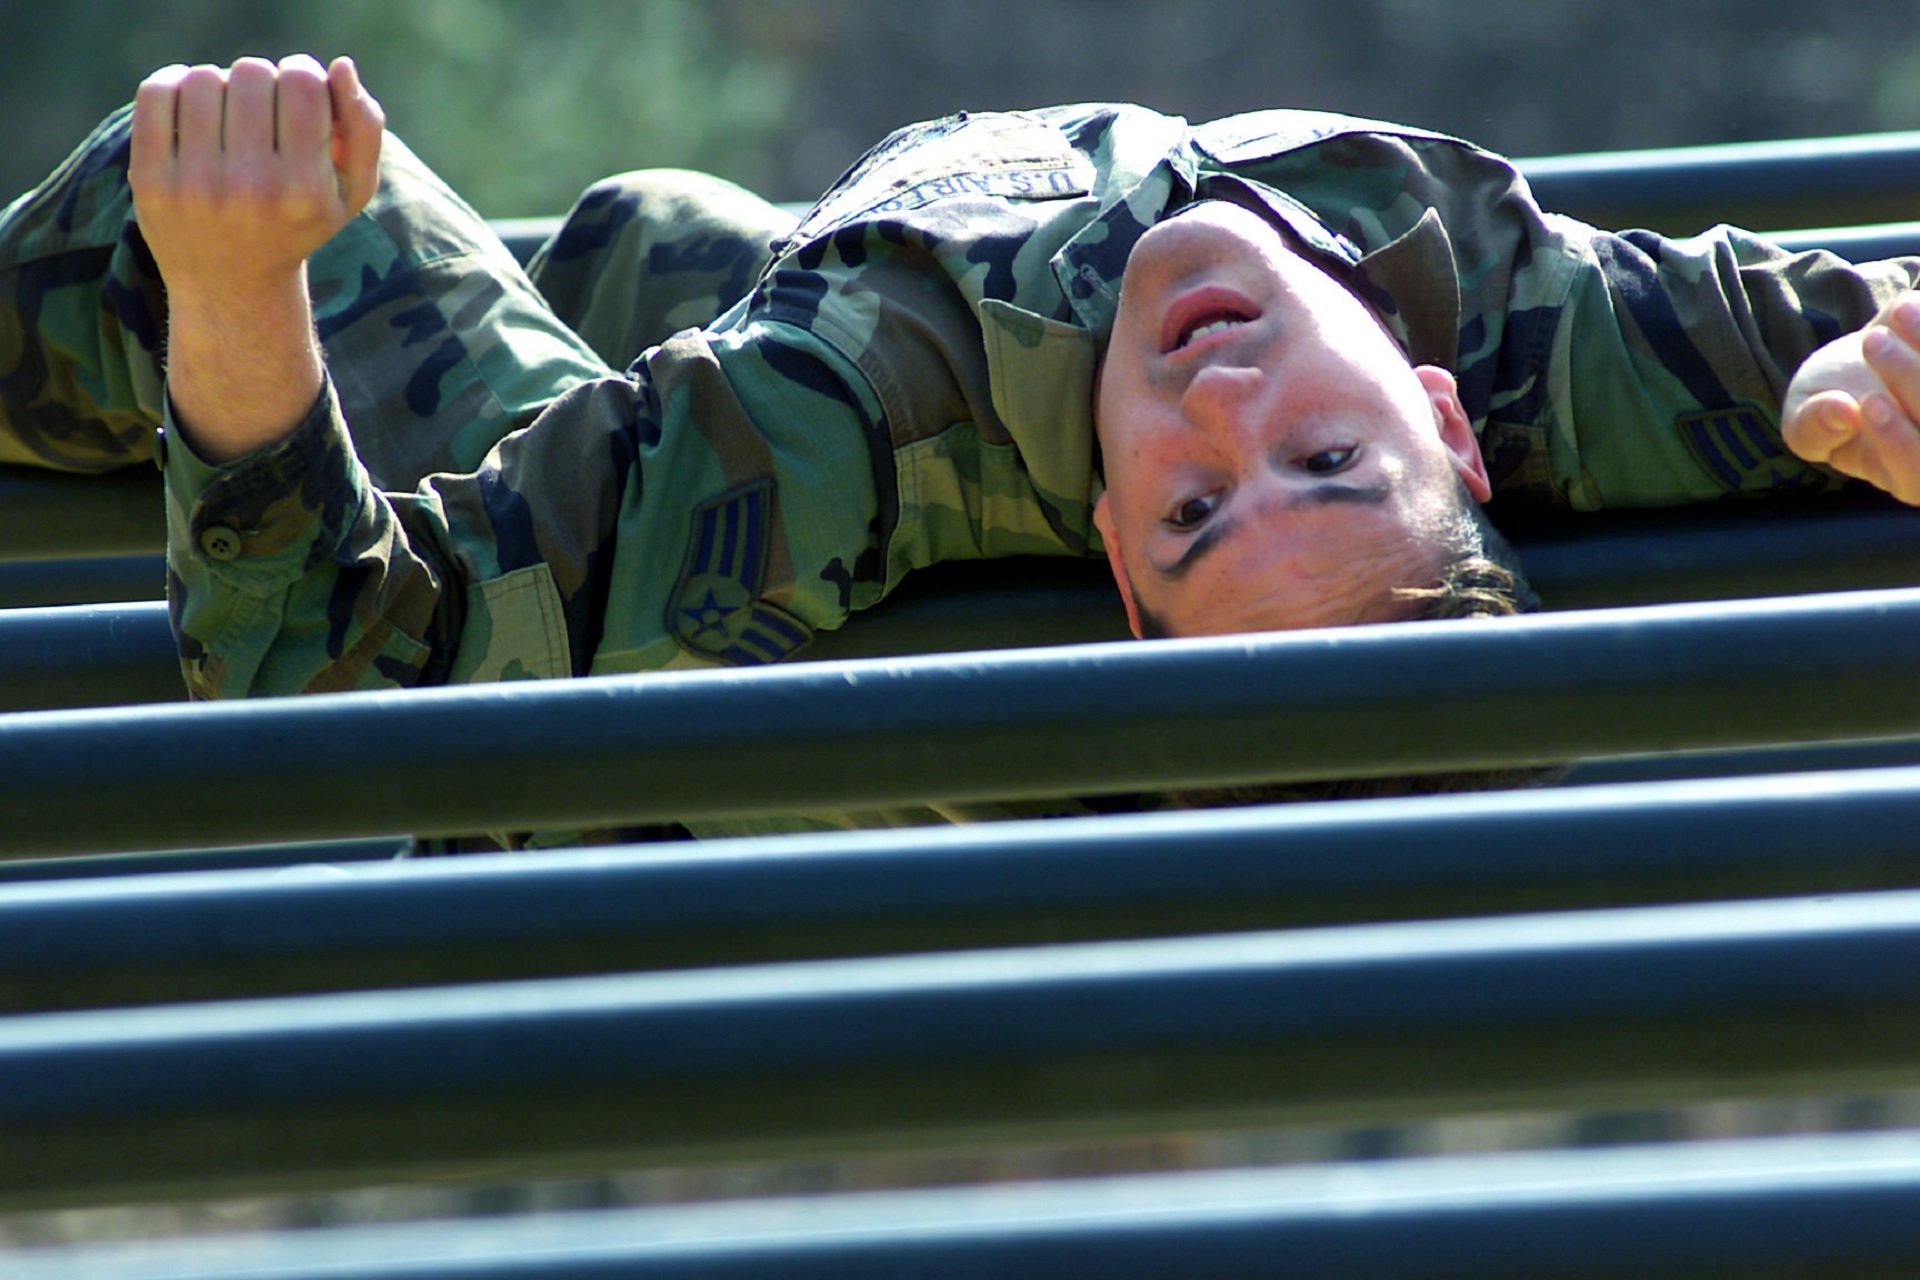
man, person, male, military, soldier, usa, training, fitness, crawling, effort, course, challenge, obstacle, screenshot, adversity, overcome